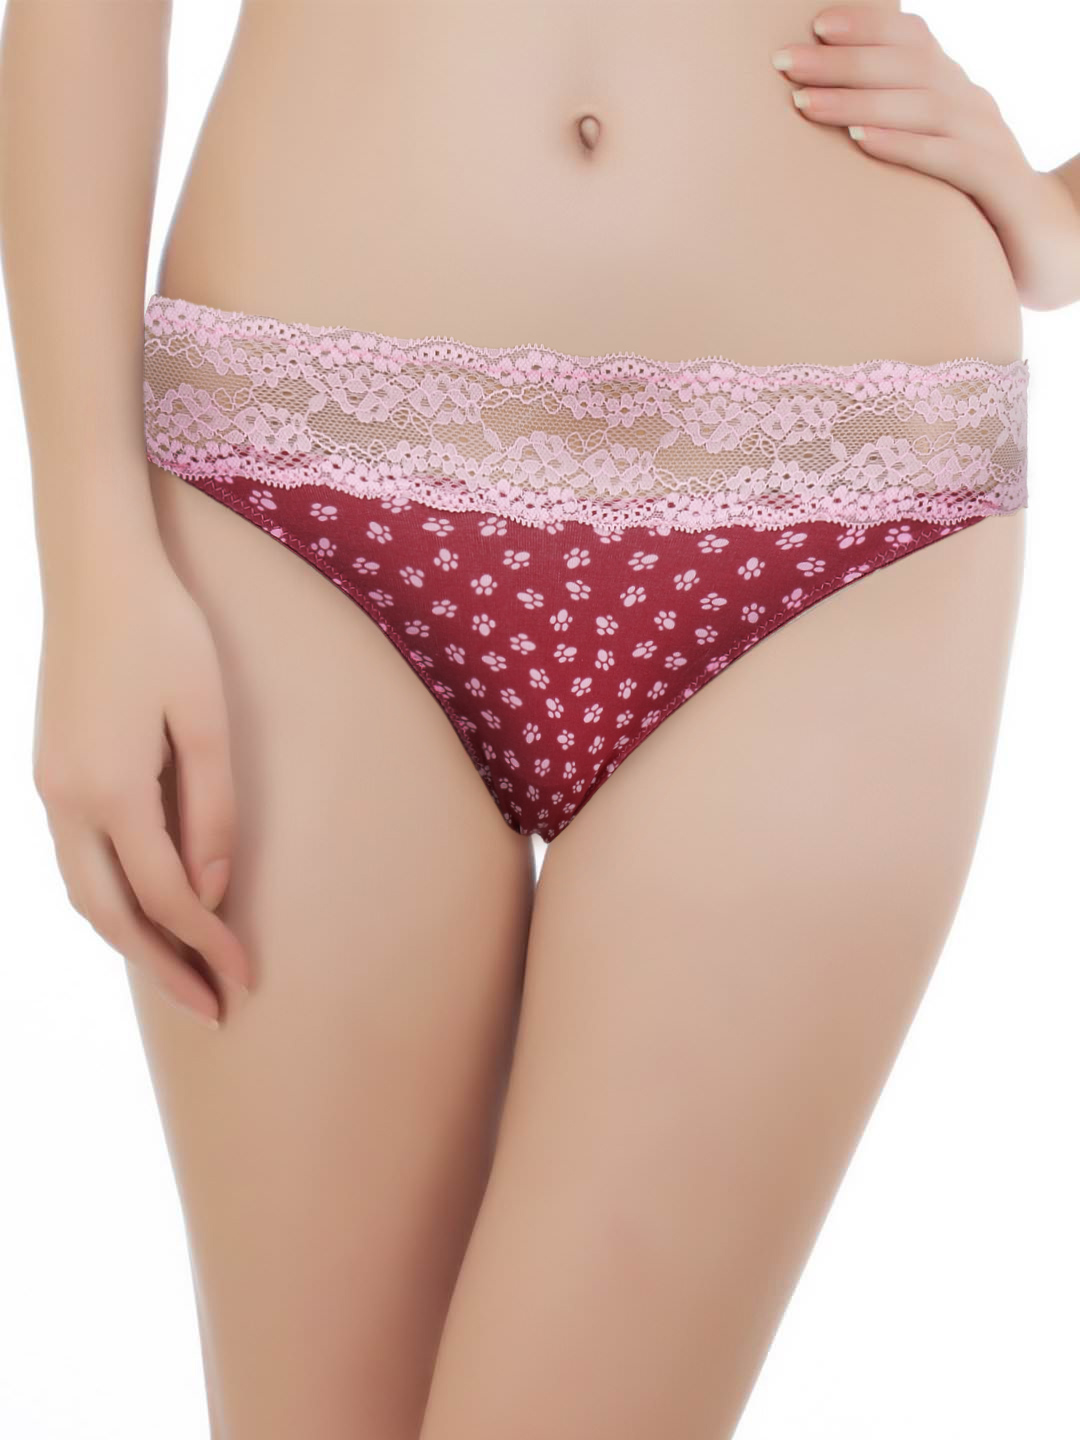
Garfield Women Red & Pink Briefs
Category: Apparel / Innerwear / Briefs
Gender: Women
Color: Red
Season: Summer 2017
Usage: Casual